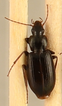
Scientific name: Calathus advena
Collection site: Rocky Mountains NEON (RMNP), plot RMNP_012